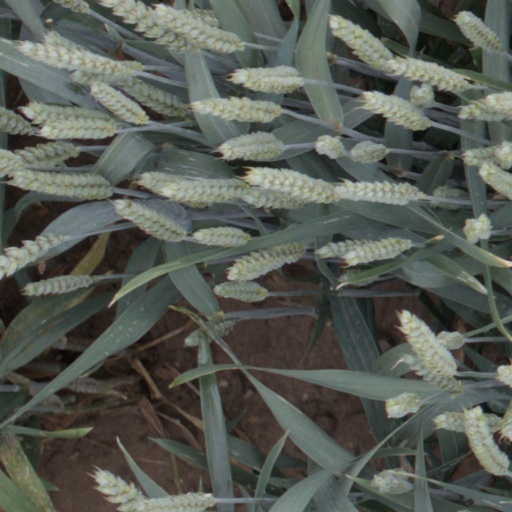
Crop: wheat